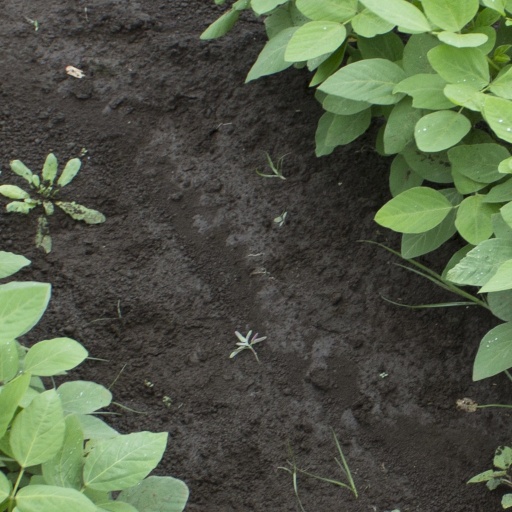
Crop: soybean